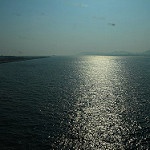
Scene: Outdoor